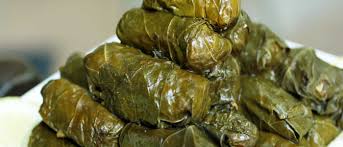
Yemek: yaprak_sarma